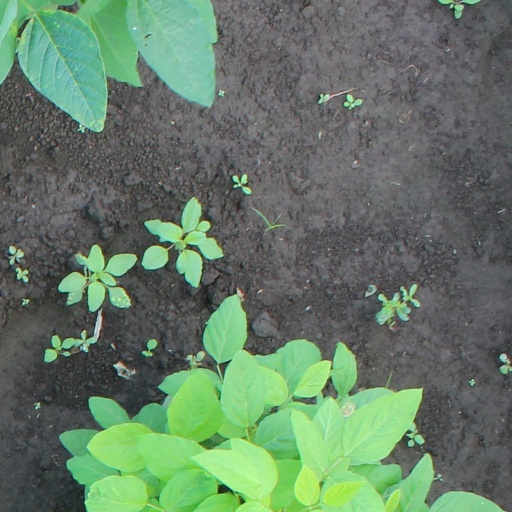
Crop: soybean